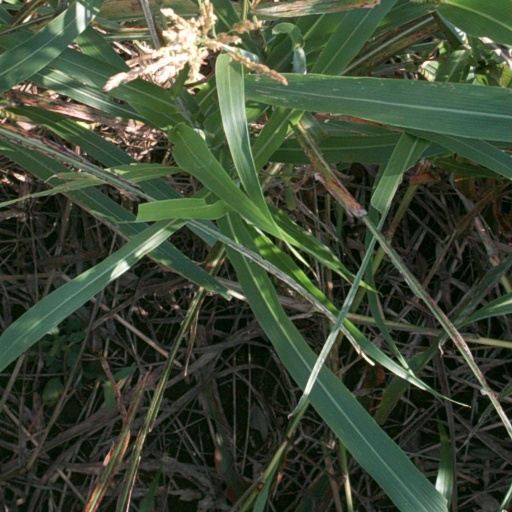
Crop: sorghum